Answer in natural language. Which object is closer to the camera taking this photo, brown colour cube shape wooden material (highlighted by a blue box) or blue velvet threeseater sofa (highlighted by a green box)? Choose between the following options: blue velvet threeseater sofa (highlighted by a green box) or brown colour cube shape wooden material (highlighted by a blue box)
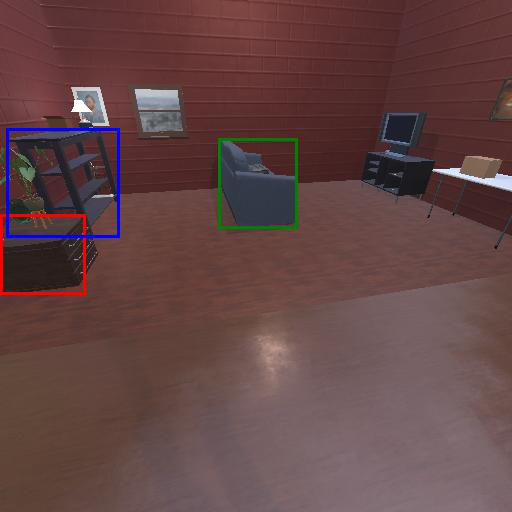
<answer>blue velvet threeseater sofa (highlighted by a green box)</answer>